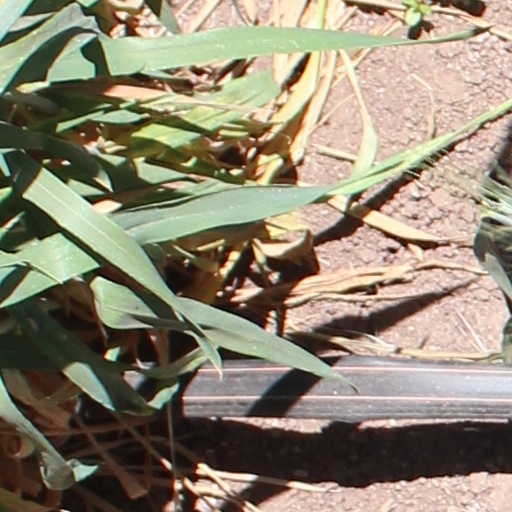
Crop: wheat